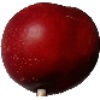
Label: Nectarine 1